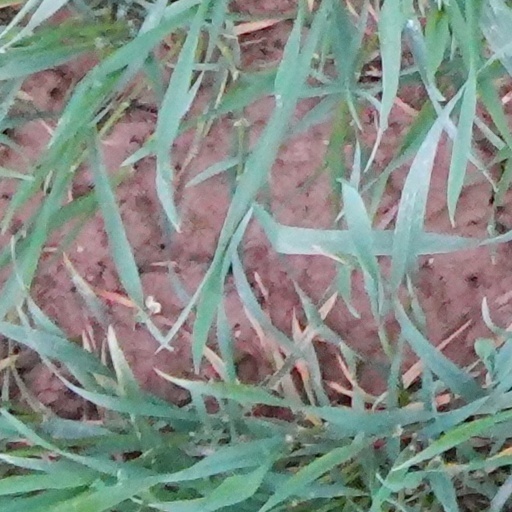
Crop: wheat